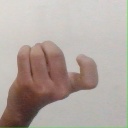
अक्षर: ज